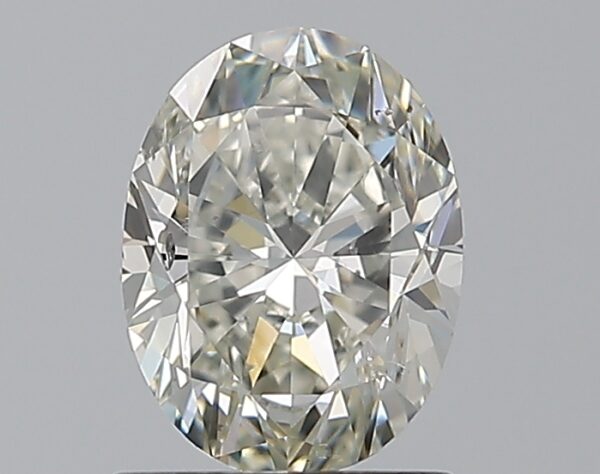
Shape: oval
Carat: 1.2
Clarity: SI1
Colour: J
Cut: VG
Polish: EX
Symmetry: VG
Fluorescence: N
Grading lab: GIA
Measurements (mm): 7.73 x 5.81 x 3.83